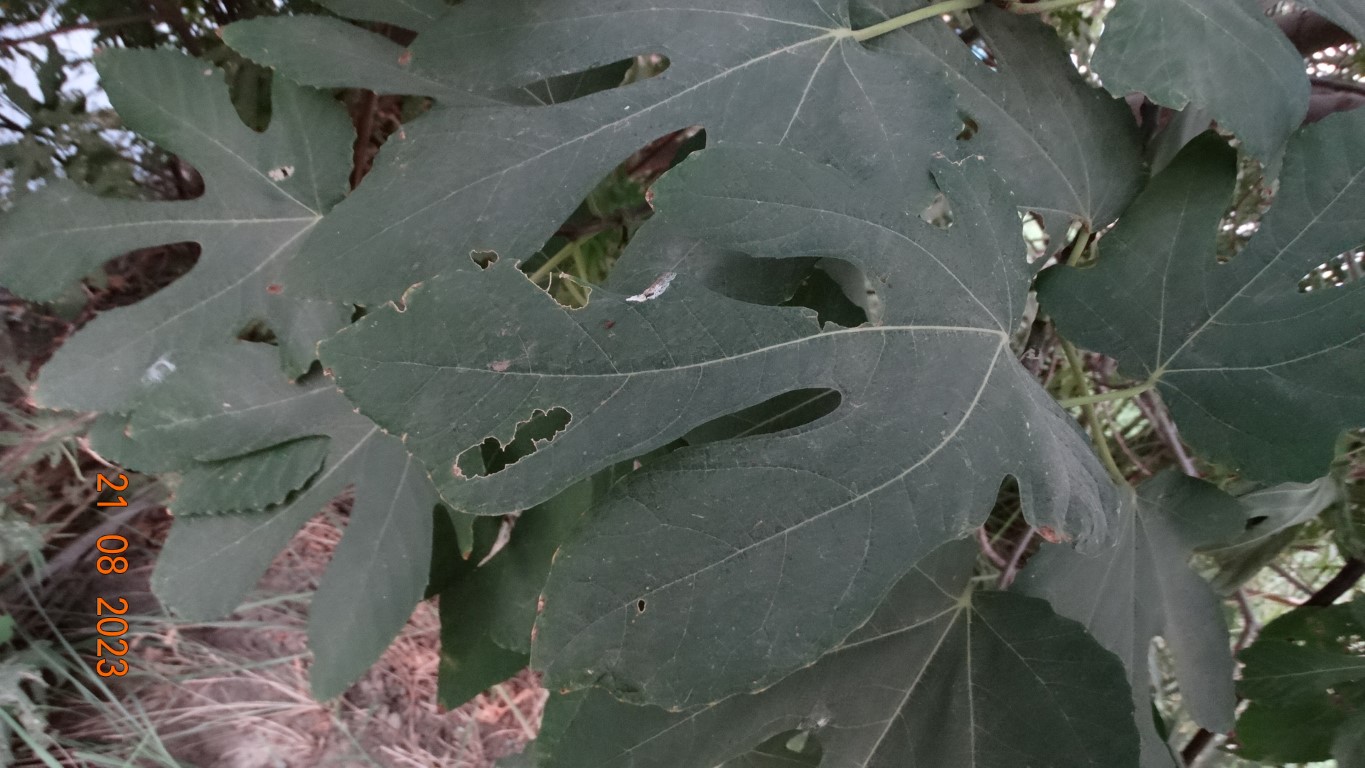
Label: infected